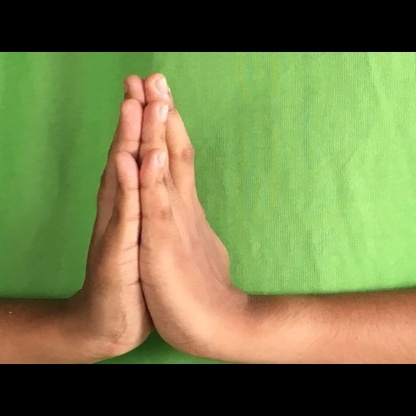
Mudra: Anjali